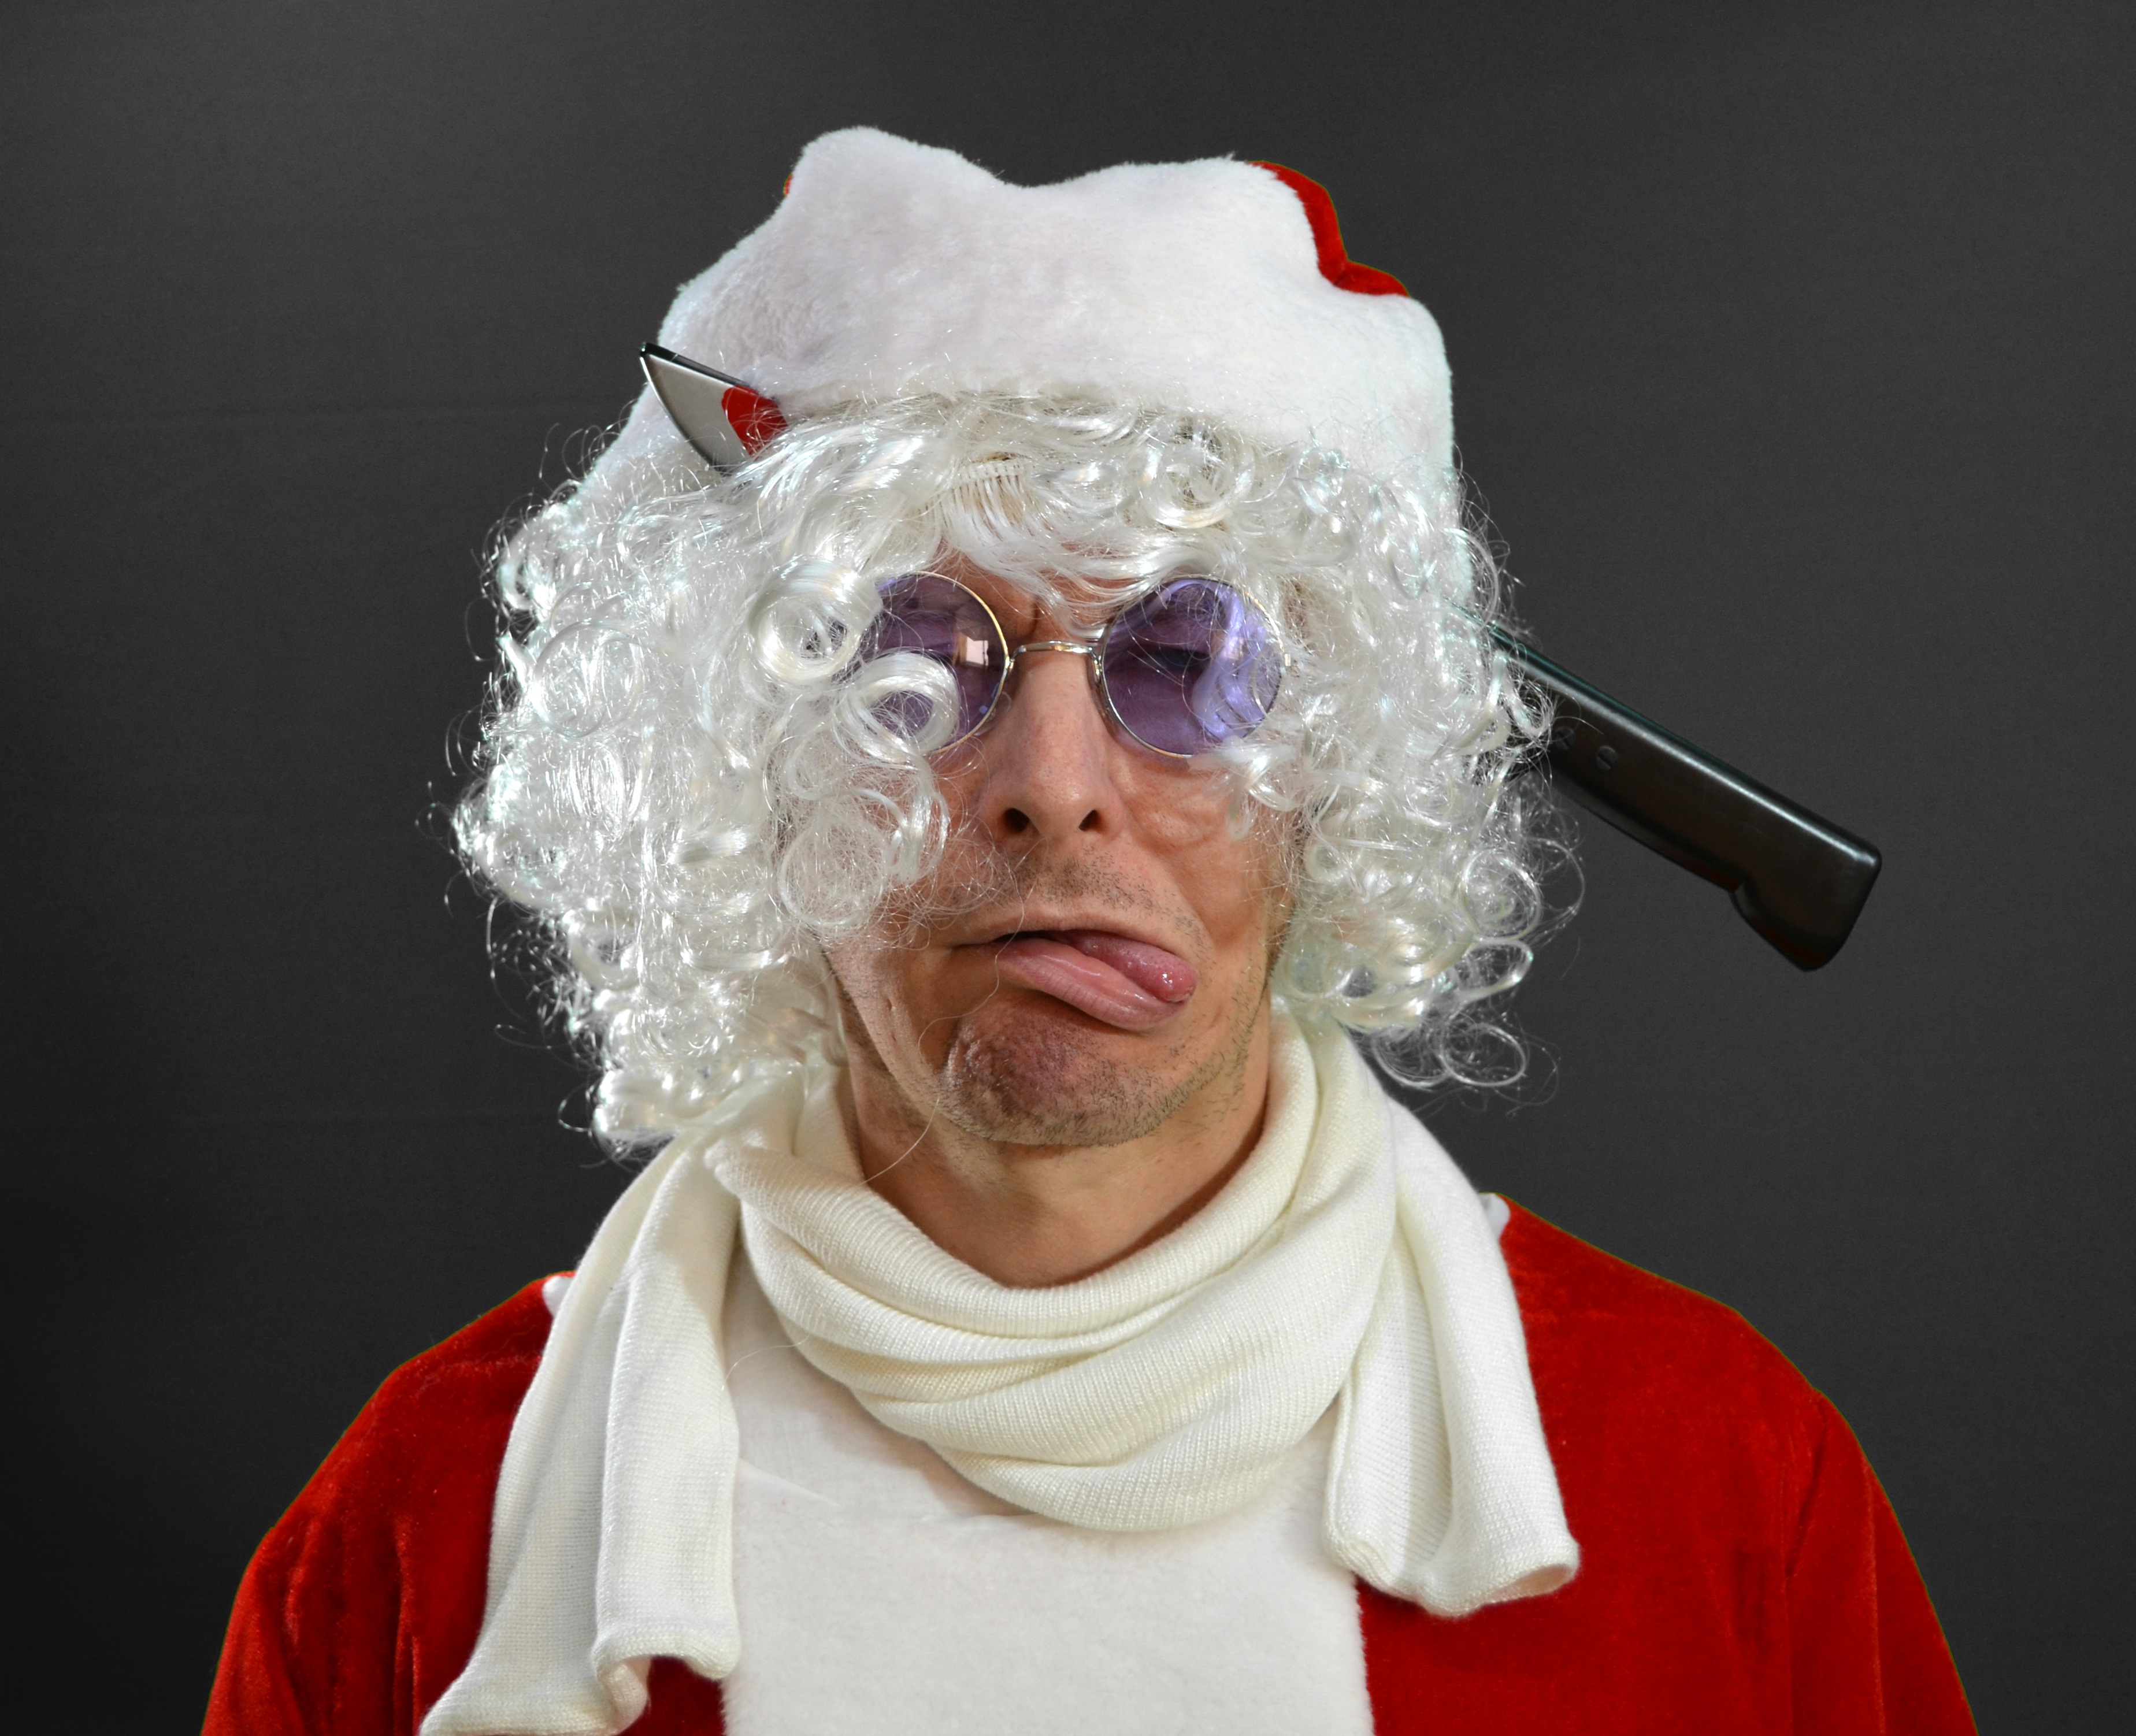
cold, winter, clothing, christmas, knife, santa, advent, christmas decoration, christmas time, festival, holidays, head, funny, humor, december, costume, xmas, santa claus, christmas motif, nicholas, comedy, christmas eve, merry christmas, x mas, christmas greeting, feast of love, fictional character, satire, facial hair, xmas kills, christmas is deadly, knife in the head